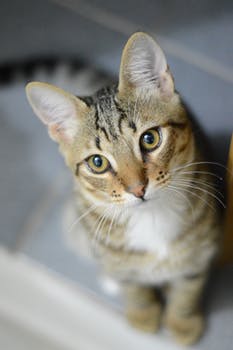
Label: No Watermark